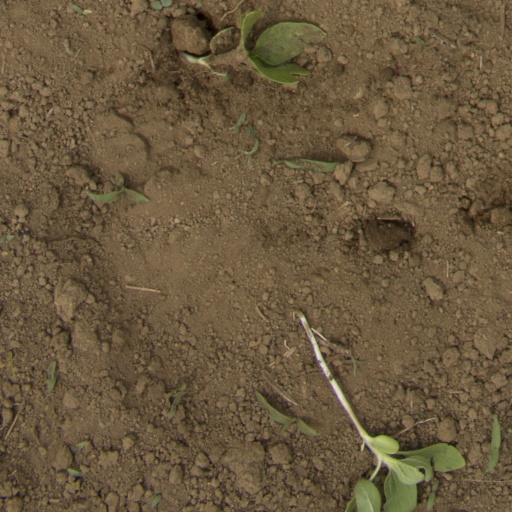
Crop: Jerusalem artichoke